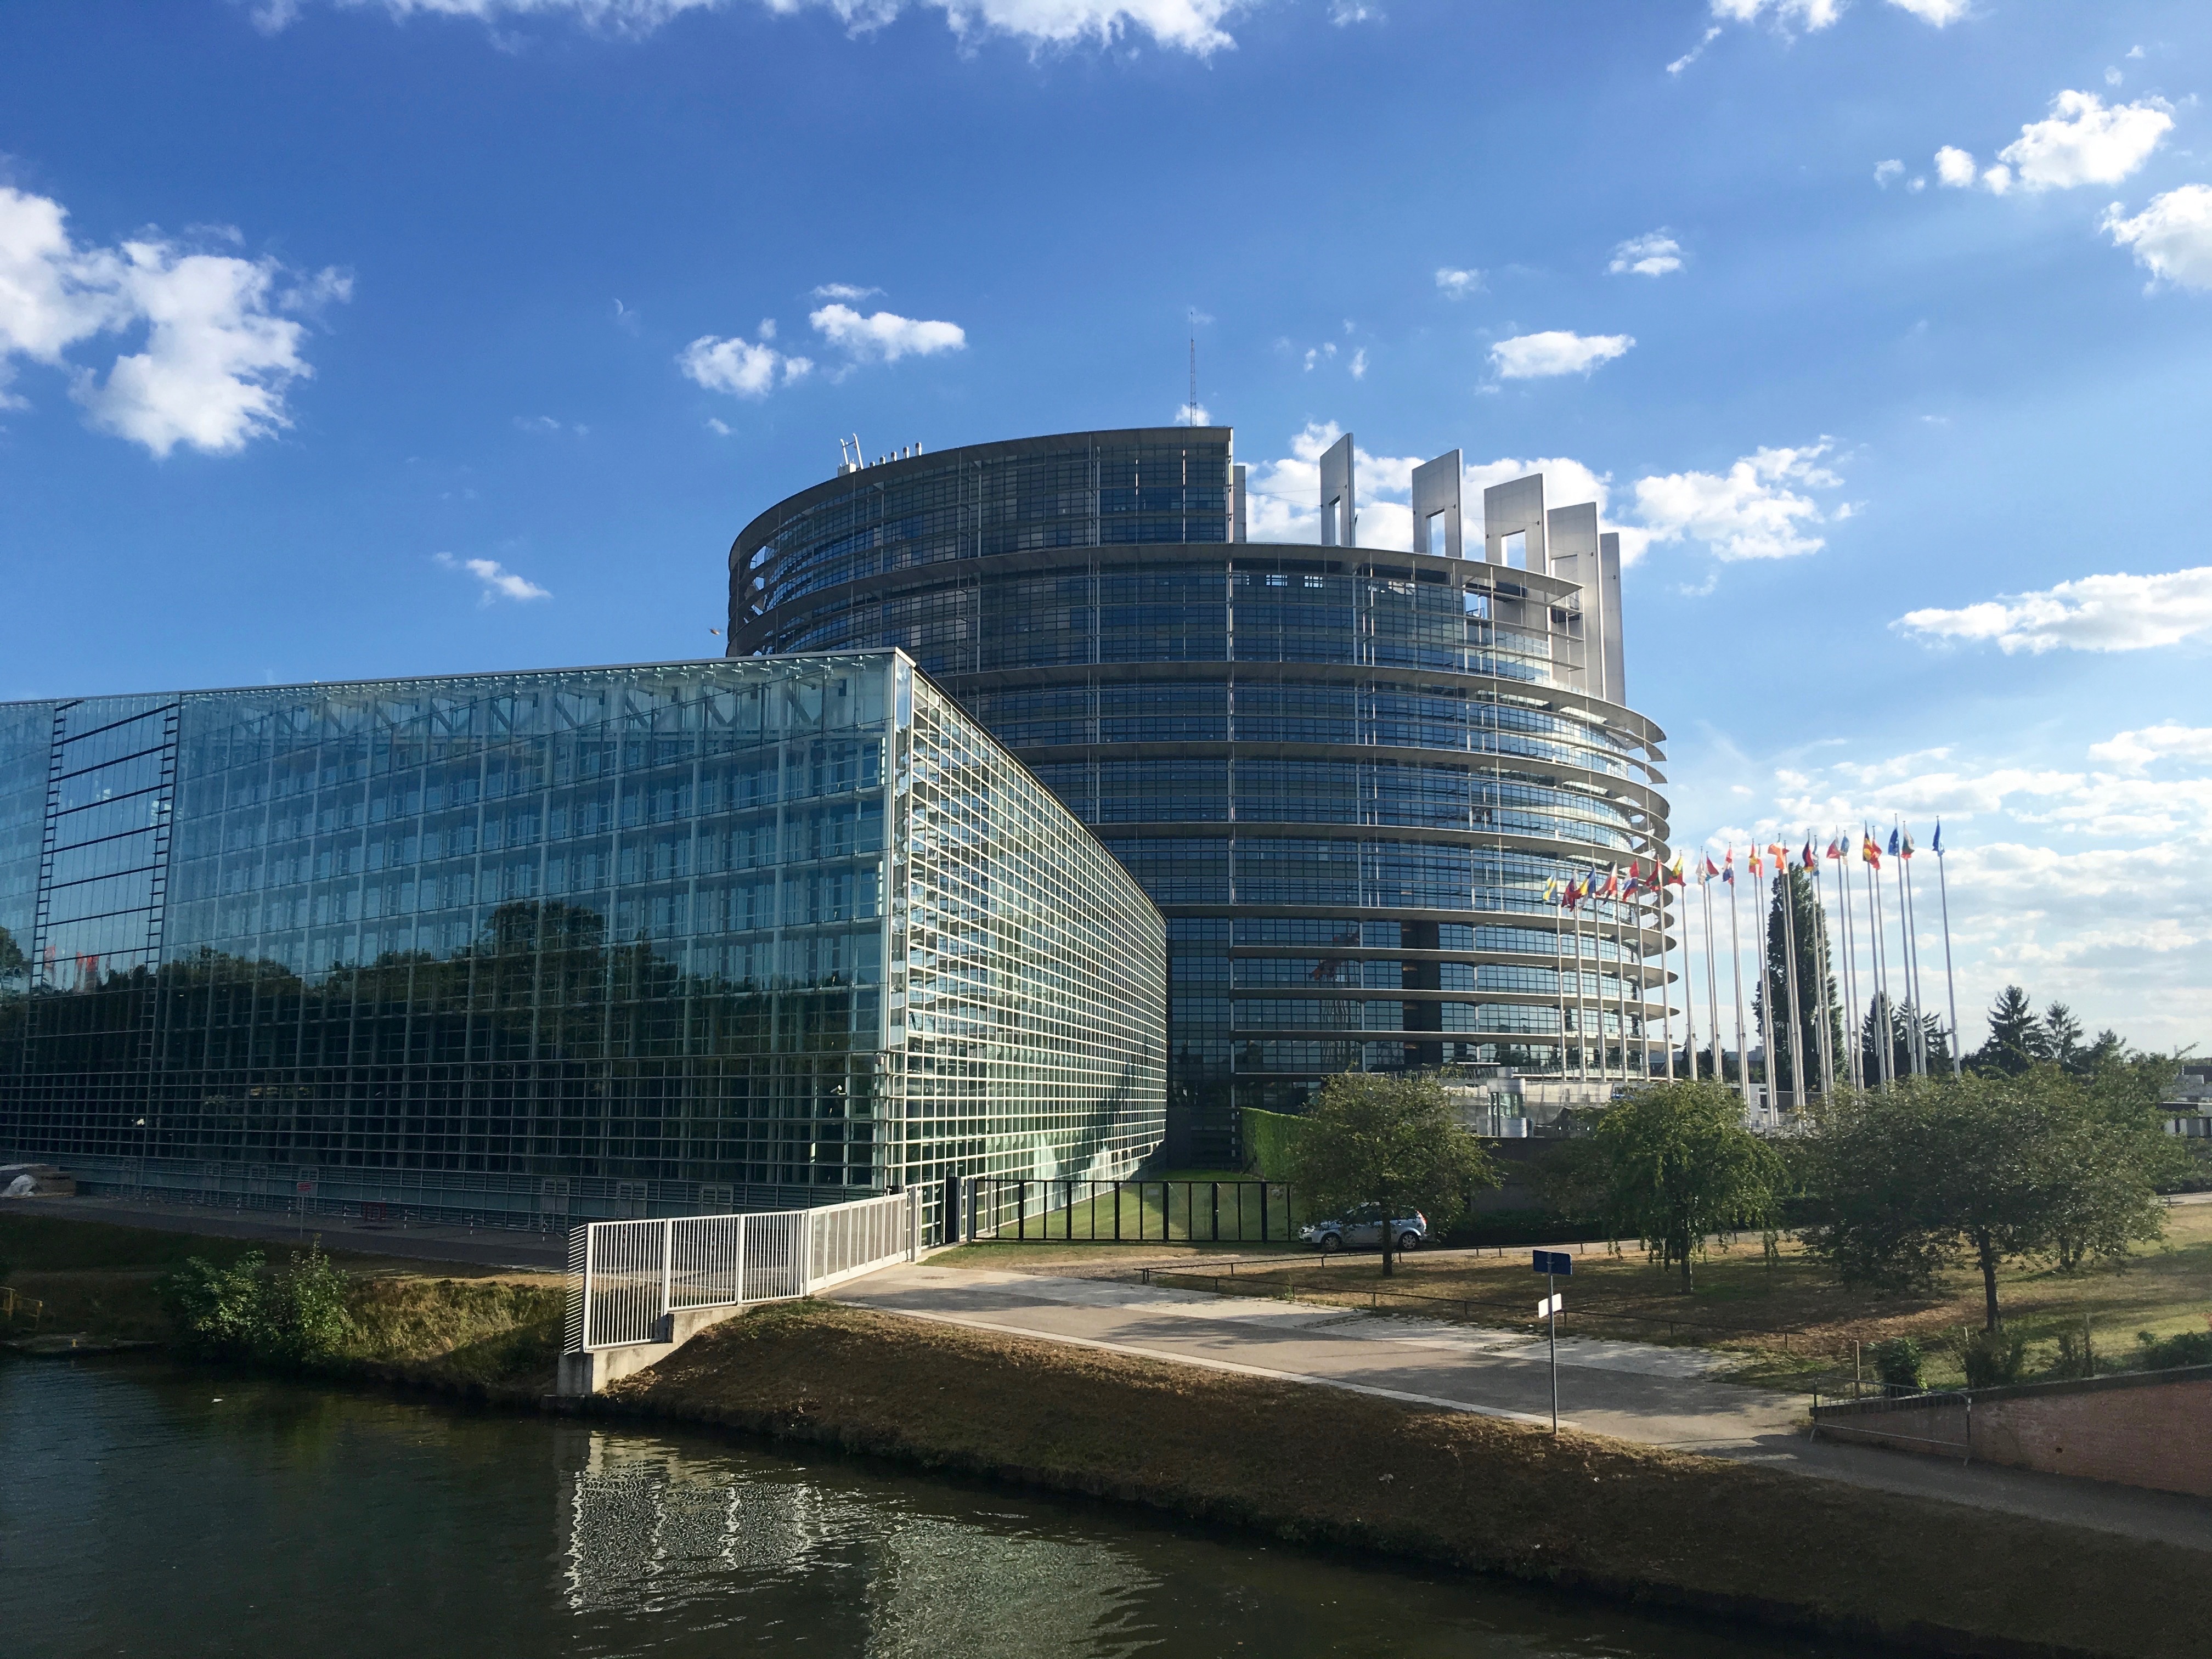
architecture, skyline, city, skyscraper, cityscape, downtown, reflection, tower, landmark, facade, stadium, tower block, parliament, strasbourg, european, headquarters, urban area